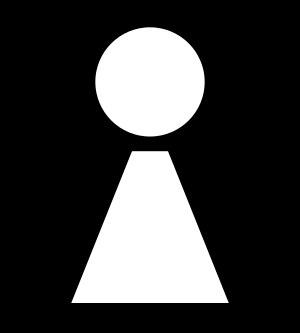
L’Église du Peuple Guanche est un petit mouvement néo-païen fondé en 2001 dans la ville de San Cristóbal de La Laguna qui fait revivre les anciennes pratiques et croyances des autochtones berbères guanches. L'Église du peuple de Guanche compte environ 300 fidèles. Ce mouvement est en partie lié aux mouvements d'indépendance. Les adeptes de cette église promeuvent la déesse mère universelle, qui prend le nom de Chaxiraxi dans les îles Canaries.